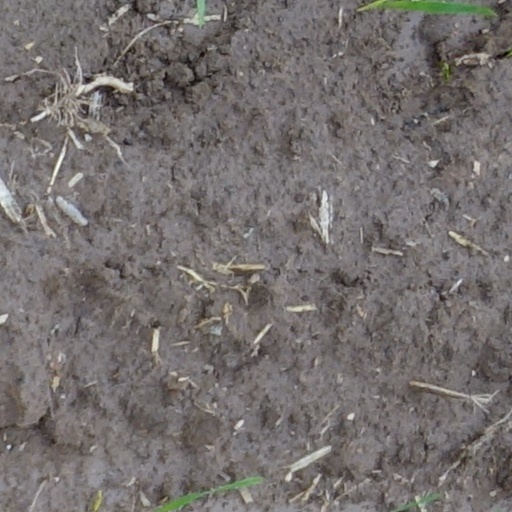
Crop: wheat